Tolga, Algeria

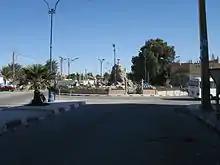
Tolga town centre.

Tolga is a municipality in Biskra Province, Algeria. Located in south-east Algeria, 363 km south of the capital Algiers (34° 43' 00" N and 5° 23' 00" E). Tolga is well known internationally for high-quality dates (Deglet Nour). It has more than 500,000 date palm trees. Most dates produced are exported.